Wrocław

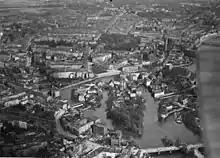
A pre-war aerial view of the city, 1920

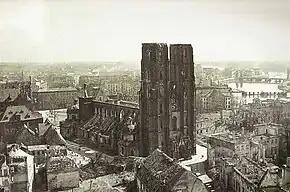
Wartime destruction around the cathedral, 1945

In 1913, the newly built Centennial Hall housed an exhibition commemorating the 100th anniversary of the historical German Wars of Liberation against Napoleon and the first award of the Iron Cross. The Centennial Hall was built by Max Berg (1870–1947), since 2006 it is part of the world heritage of UNESCO. The central station (by Wilhelm Grapow, 1857) was one of the biggest in Germany and one of the first stations with electrified railway services. Since 1900 modern department stores like Barasch (today "Feniks") or Petersdorff (built by architect Erich Mendelsohn) were erected.